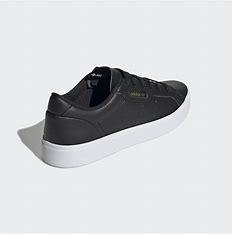
Brand: Adidas
Model: Sleek